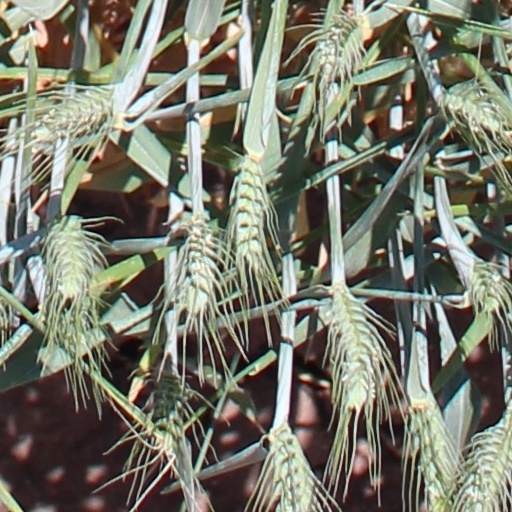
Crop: wheat